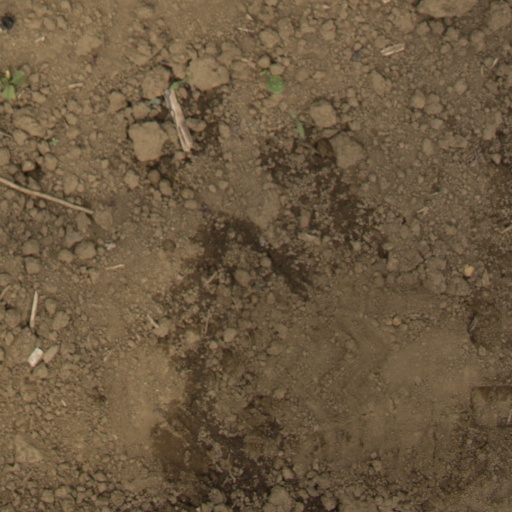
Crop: Jerusalem artichoke